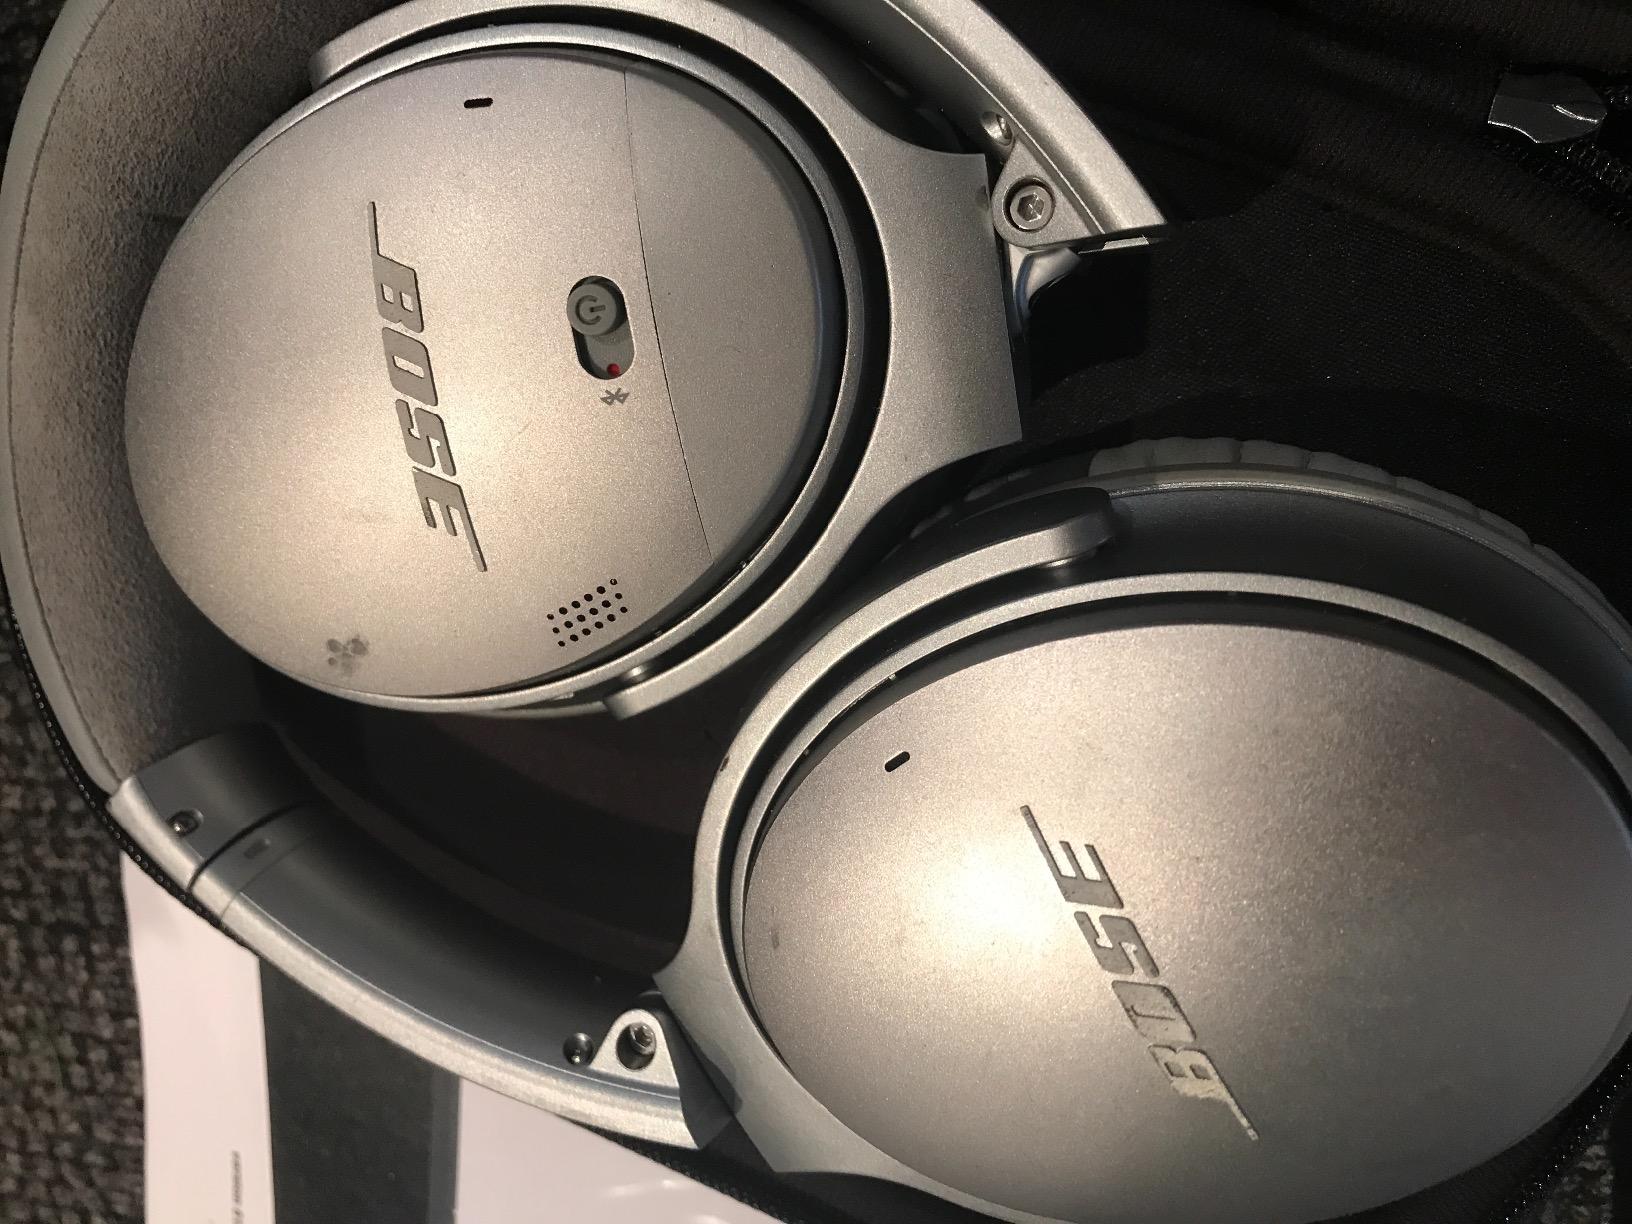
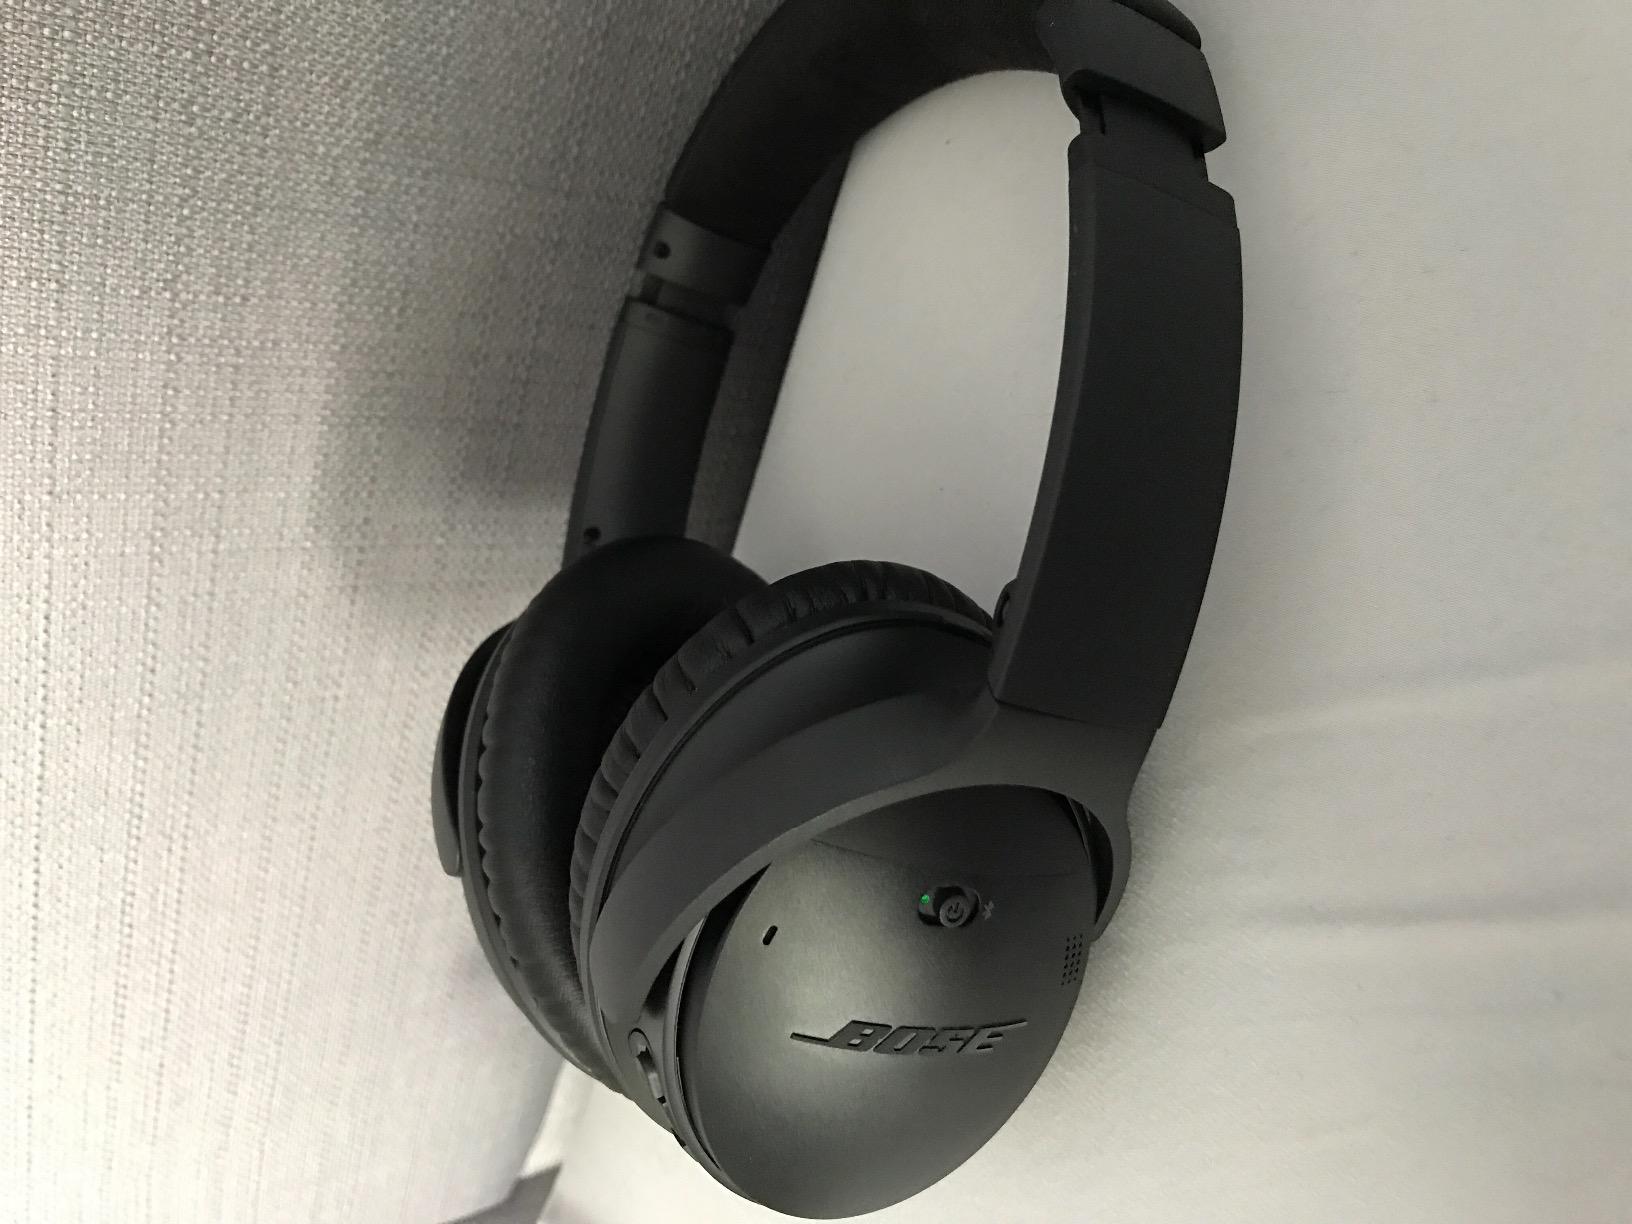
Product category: headphones
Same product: no